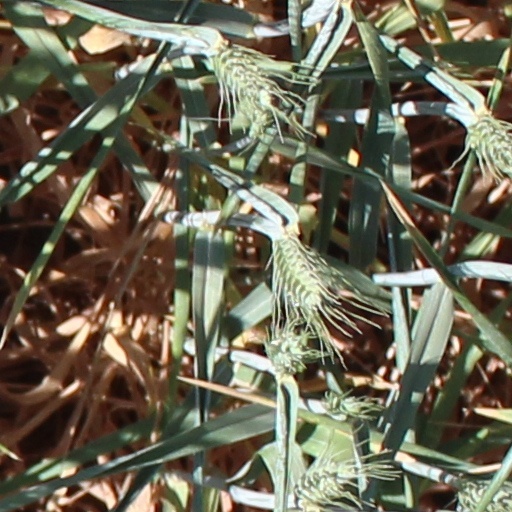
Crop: wheat